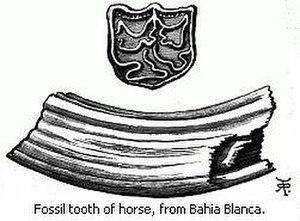
La fameuse dent fossilisée retrouvée par Charles Darwin à Bahía Blanca en septembre 1832. (Voir le Second voyage de l'HMS Beagle)